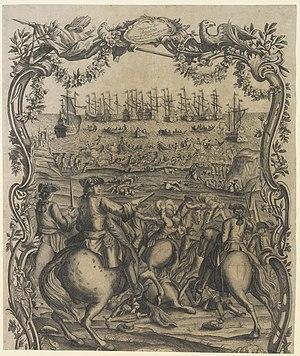
Defaites des Anglois à l'Ance de St Caste par Mr le duc d'Aiguillon le 11 septembre 1758